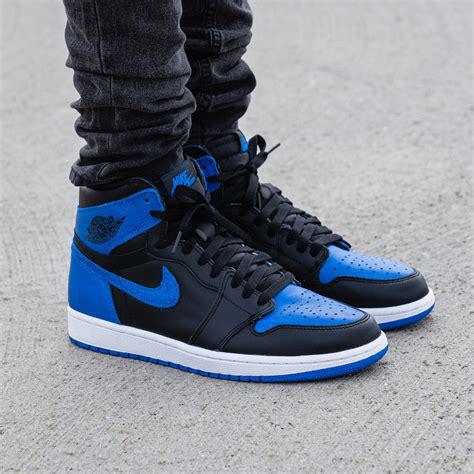
Brand: Nike
Model: Air Jordan 1